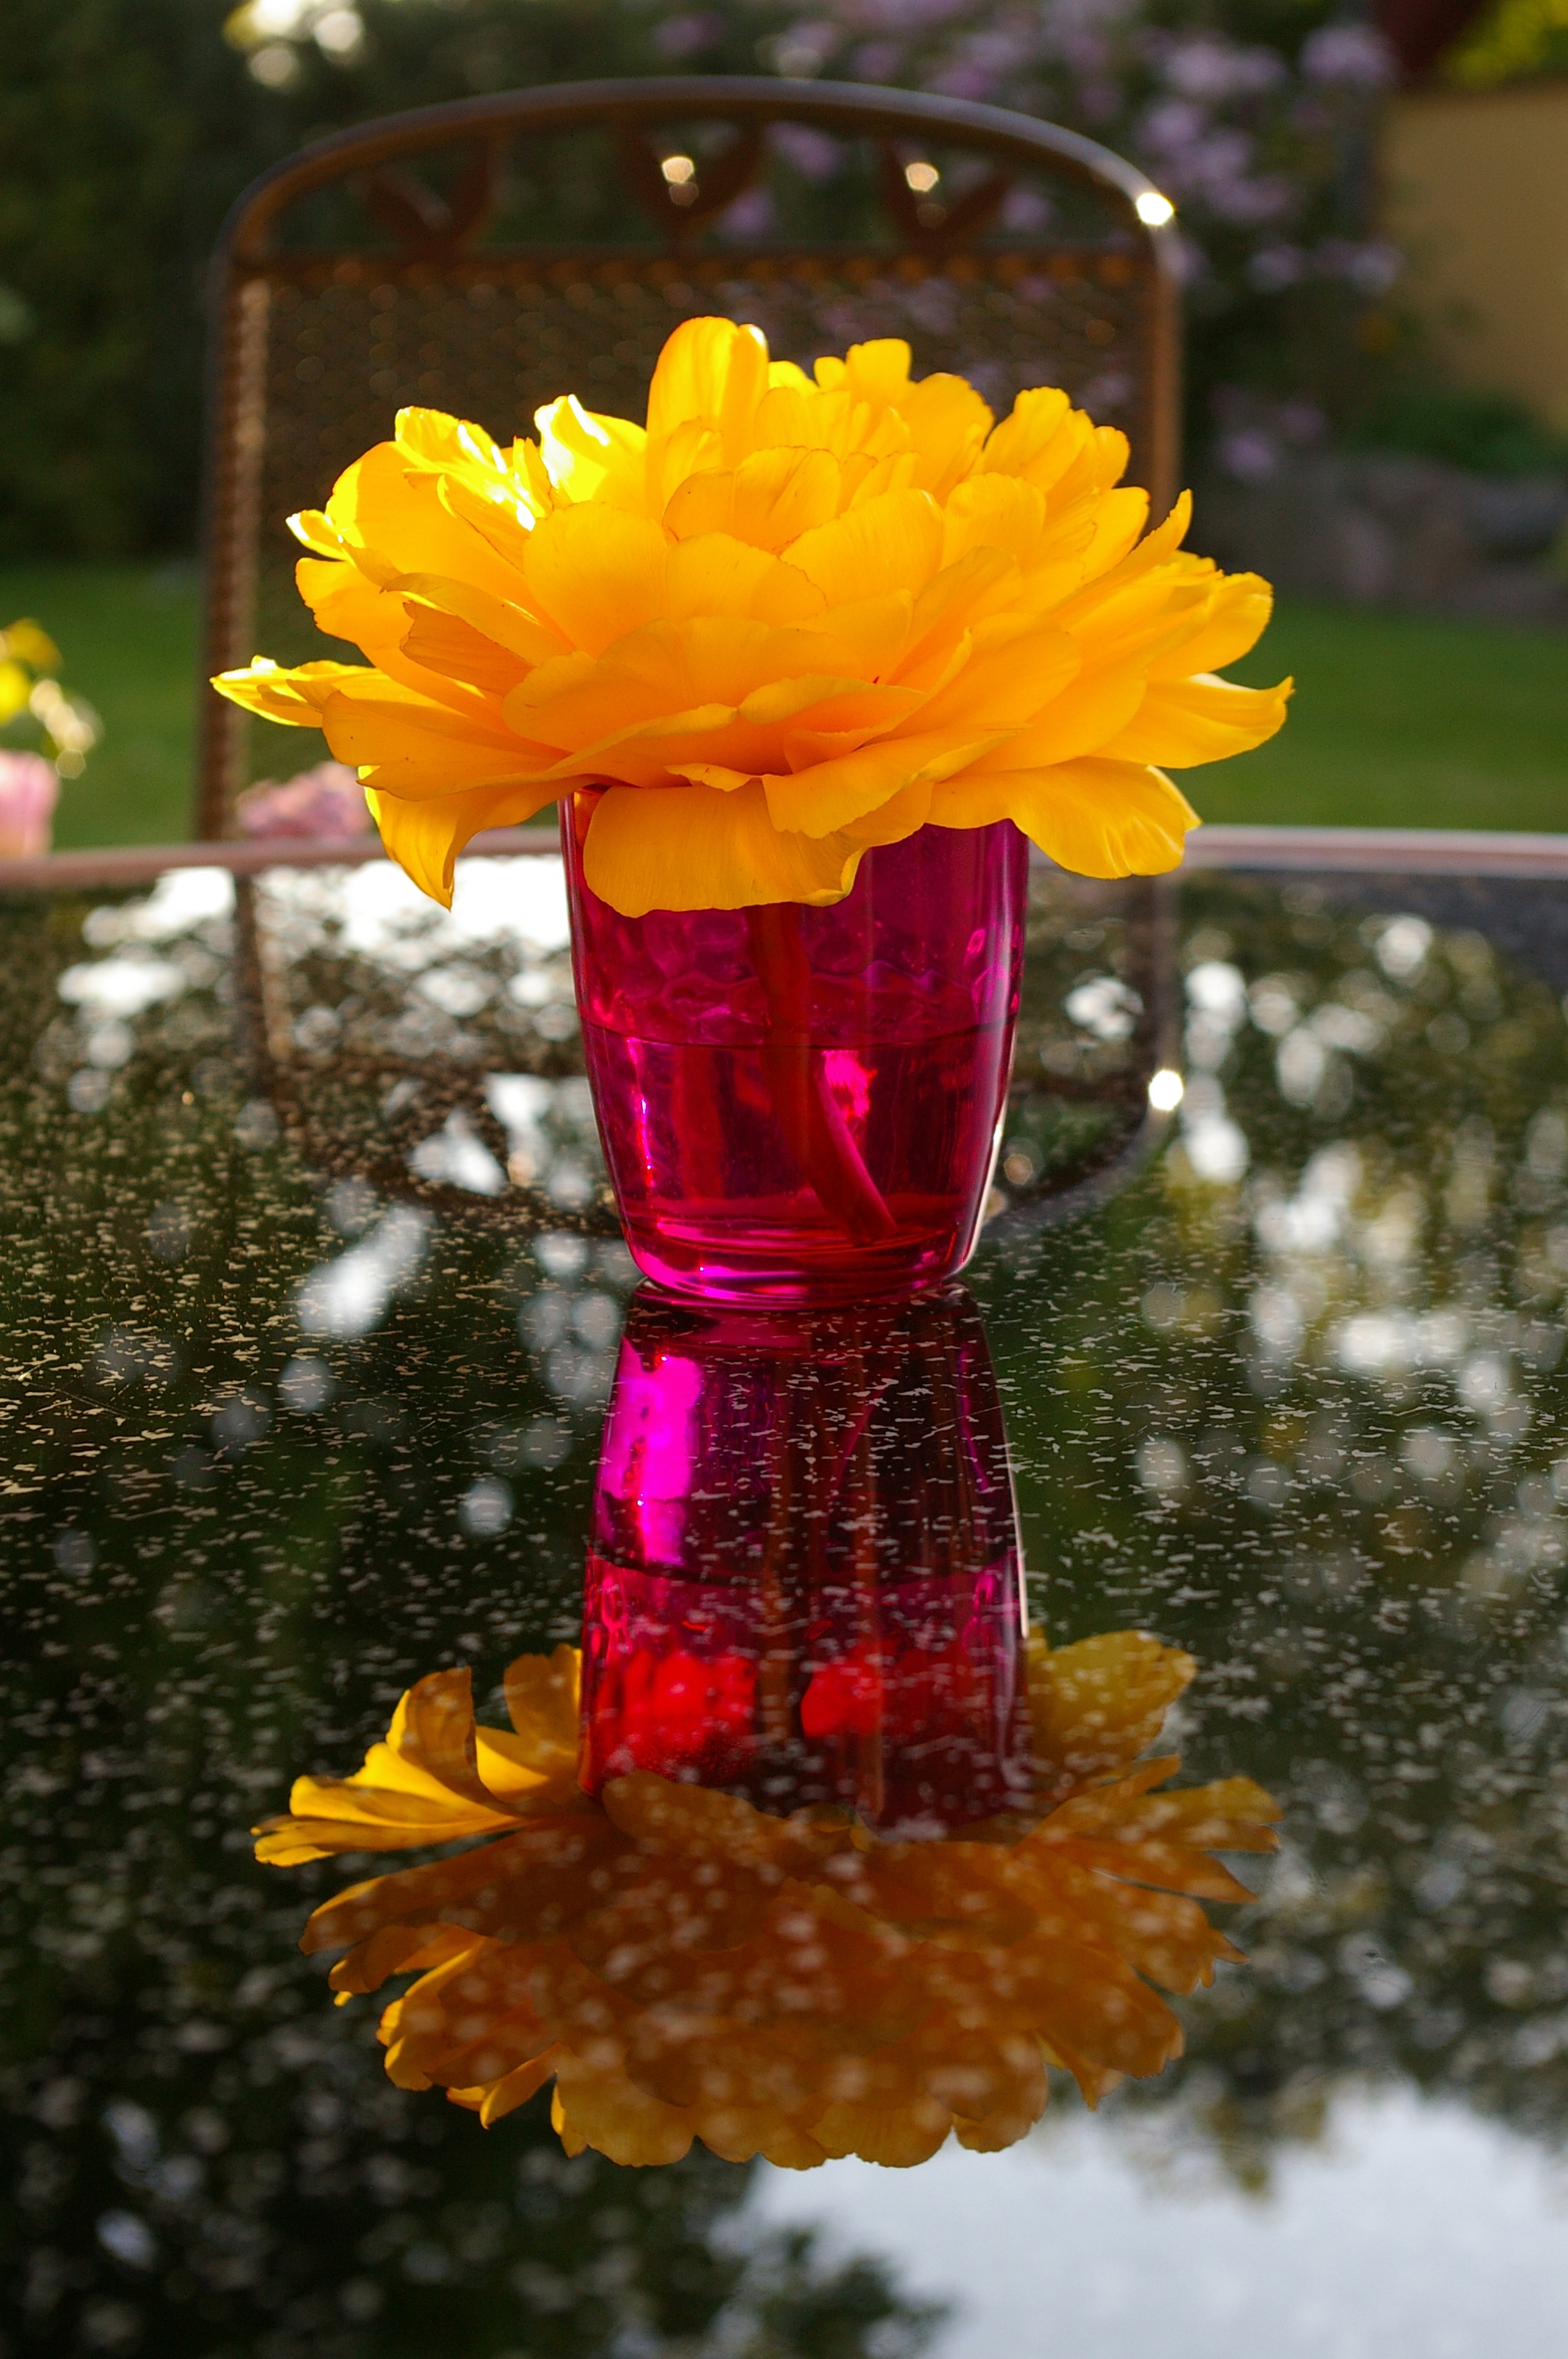
nature, blossom, plant, leaf, flower, petal, bloom, floral, tulip, vase, spring, red, color, autumn, yellow, garden, pink, flora, season, flowers, petals, beautiful, exotic, floristry, spring flower, exot, mirroring, macro photography, blossomed, inflorescence, flowering plant, daisy family, flower bouquet, yellow tumor, elegant bloom, land plant